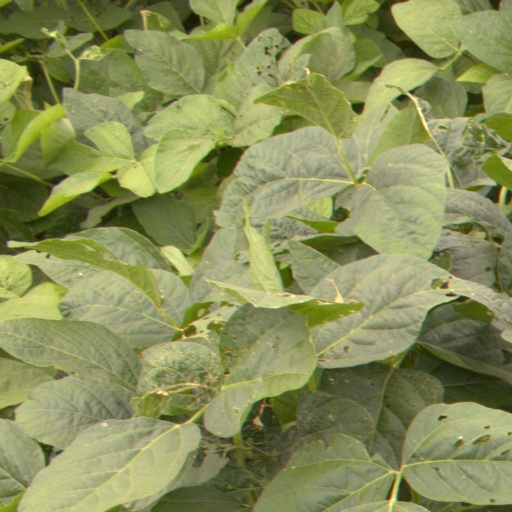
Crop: soybean